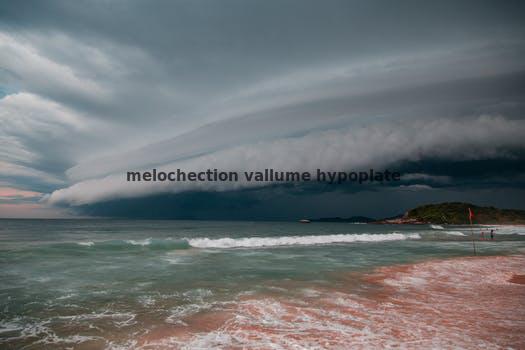
Label: Watermark